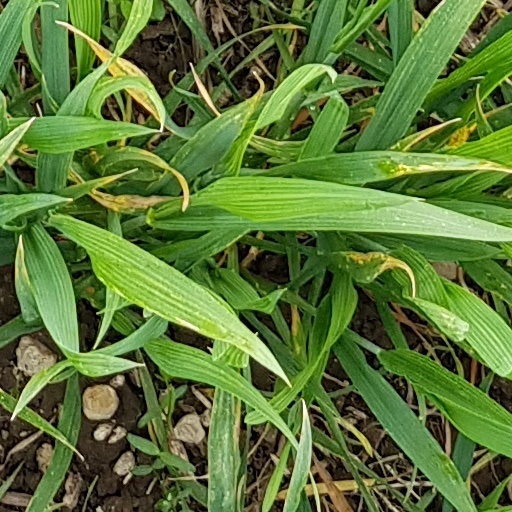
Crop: wheat